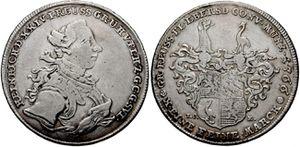
Henri XXIV, comte Reuss d'Ebersdorf, est un noble allemand, comte Reuss d'Ebersdorf de 1747 jusqu'à sa mort.